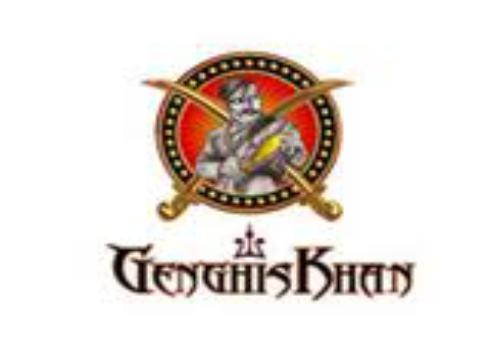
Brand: Gurkha-2
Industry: Others